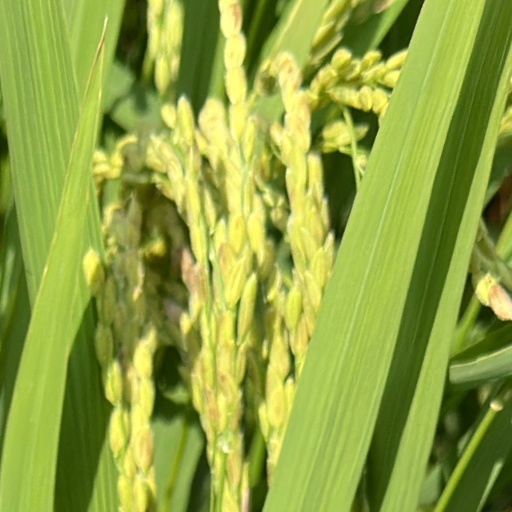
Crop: rice